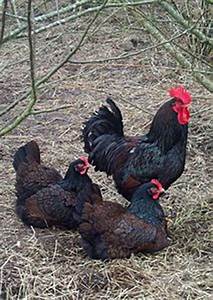
Label: chicken